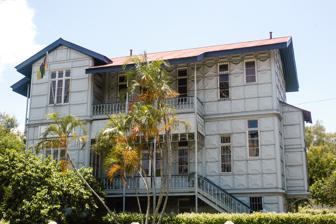
Building: Casa de Ferro
Country: Mozambique
Year built: 1892
Building in Maputo For the iron building in Iquitos , Peru , see Casa de Fierro . Casa de Ferro The main façade of the building. General information Type House Location Maputo , Mozambique Address Intersection of Avenida Samora Machel and Rua Enrique de Sousa Completed 1892 (assembled in Maputo) Technical details Structural system Danly system Design and construction Architect(s) Joseph Danly The Casa de Ferro (English: Iron House ) is a historic prefabricated iron building located in Maputo , Mozambique . Originally built in Belgium , the structure was bought by the Portuguese colonial government and reassembled in 1892 in Maputo (at the time named Lourenço Marques). It was intended to serve as the residence of the Governor of the District of Lourenço Marques. However, the building was never inhabited and has instead served as the seat of a variety of local and national institutions throughout its existence. The house is currently open to the public as a fine example of the experimental use of iron in European colonial architecture in the final decades of the nineteenth century. History The use of iron in architecture acquired considerable popularity in the mid-to-late nineteenth century, as improvements in techniques allowed for increasingly finer castings for the employment of iron as a both decorative and structural material. The simultaneous development of prefabricated and transportable buildings further contributed to the success of iron architecture, enabling entire iron buildings to be transported in pieces across vast distances and subsequently assembled. The colonial expansion of the late nineteenth and early twentieth centuries saw the construction of several prefabricated iron buildings in colonial contexts. Colonial administrations sought them out partly due to the fashionable nature of a construction material still perceived as a novelty within the context of domestic architecture, but also for iron's fire-retardant and damp-proof properties, strength, and durability. The Casa de Ferro is one of a handful of well-preserved surviving examples found in former Portuguese colonies of the short-lived building trend, together with the Palácio de Ferro in Luanda , Angola . The Casa de Ferro was constructed in Belgium, in the workshops of the Societé Anonyme des Forges d' Aiseau , using a newly patented, state-of-the-art construction system developed by the Belgian engineer Joseph Danly and known as the Danly system. It was later acquired by the Portuguese government by order of the Governor-general of Portuguese Mozambique , Raphael Jácome Lopes de Andrade , to serve as the new residence for the Governor of the District of Lourenço Marques. The house was brought in pieces to Lourenço Marques by ship together with two workers assigned to carry out the final assembly, and was erected there in 1892. The building's erection took place concurrently with the relocation of colonial offices and institutions from the Island of Mozambique (the historical capital of Portuguese Mozambique) to the southern settlement of Lourenço Marques (now Maputo), which had been elevated to the status of city in 1887 and would become the new capital of the colony in 1898. However, the Governor of the District rejected the idea of residing in the Casa de Ferro soon after its completion. According to popular belief, the decision was motivated by the insufferable heat produced by the iron's prolonged exposure to the tropical sun. However, research has established that the climate was a minor, if not outright irrelevant, factor in the unexpected turn of events, with the Governor's preference for a more traditionally constructed building playing a much more substantial part. Upon completion the structure was provisionally used as a court. In 1893, mere months after its construction, the Governor-general donated it to António Barroso , the Catholic Prelate of Mozambique . Barroso converted the house into the seat of the newly established Instituto de Ensinho Rainha Dona Amélia , a missionary institute for female education. In 1910 the Instituto Dona Amélia ceased to exist; consequently, the Casa de Ferro changed hands again and became a school run by the Sociedade de Instrução e Beneficiência 1° de Janeiro . The building subsequently went on to house colonial offices, specifically the Serviços de Agrimensura (land surveying services). In 1966 the structure was moved from its original location on Avenida 5 de Outubro to its present placement at the intersection of Avenida Samora Machel and Rua Enrique de Sousa, adjacent to the Tunduru Gardens . In 1974, after the end of the Mozambican War of Independence , the Casa de Ferro served as the provisional seat of the FRELIMO political party, and later as the headquarters of the Ministry of Culture's Arquivo do Património Cultural (ARPAC). Restored in 2014, the building is still used to this day to house offices of the Ministry of Culture, but is open to visitors. Architecture Detail of the exterior of Villa Ker ar Bruck in Crozon , France, constructed with the Danly system . Note the design of the panels, identical to that of the Casa de Ferro . Similarly to the Peruvian Casa de Fierro (also by Joseph Danly), the Casa de Ferro is sometimes erroneously described as the work of renowned architect Gustave Eiffel . However, claims that the building was designed by Eiffel are unfounded. Buildings constructed according to the Danly system feature a wrought iron structure, with cast iron connecting pieces and thin, embossed iron cladding panels with convex geometrical designs which serve both decorative and structural functions. The iron panels are mounted both on the inside and on the outside of the frame, leaving a clear internal space and thus allowing air to circulate freely inside the walls; internal ventilation is further ensured by holes pierced on the interior panels close to the ceilings, as well as by the numerous windows in each room. No foundations are needed for houses built with the Danly system, as the lightweight structures are simply mounted on top of an iron frame laid upon the ground; this made the construction and the later relocation of the Casa de Ferro simple and fast processes. The abundance of design features allowing for air movement in Danly's buildings demonstrate that they were intended for hot climates; in fact, the Belgian engineer developed his system specifically for use in the colony of Belgian Congo . The Danly system, regarded as highly sophisticated in comparison with other prefabricated iron building systems of that era, had considerable success in Latin America and was extensively employed in countries such as Peru , Brazil , and Mexico ; at the time of the construction of the Casa de Ferro , the system was also very popular in Portuguese Mozambique. The façade portico. Eclectic in style, the Casa de Ferro has a design reminiscent of Victorian architecture , blending with Maputo's other late nineteenth-century colonial buildings, which were largely influenced by South African architecture. It features an irregular rectangular plan and is three stories tall, with a cross gable roof . The main entrance, which opens on a two-story portico , is on the second story, and is reached through an external flight of steps; a set of two superimposed balconies and a two-story protruding bay, all supported by curved brackets , can be found respectively on the elevations facing north-west and south-east. Apart from the brackets, few other ornamentations adorn the exterior; the building's main decorative element is the ubiquitous geometric design of the gray-painted iron panels, which is repeated throughout both the exterior and the interior of the house. See also Cast-iron architecture References